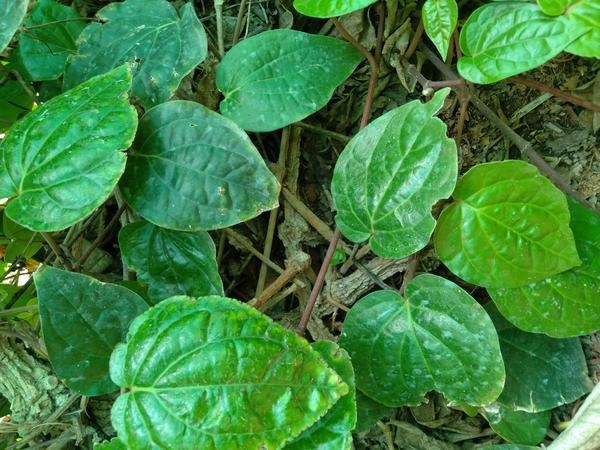
Plant: Betel